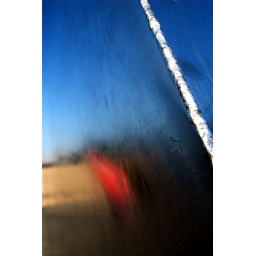
Arch detail & girl in a red sweater